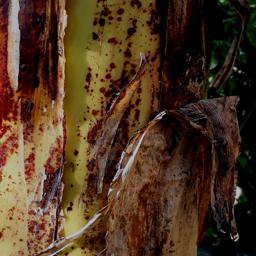
Label: PSEUDOSTEM WEEVIL